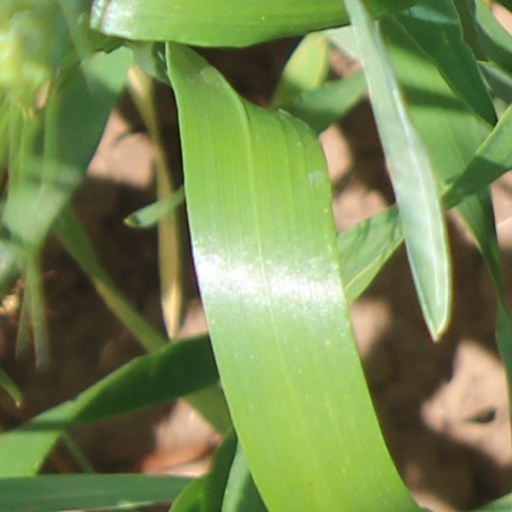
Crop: wheat